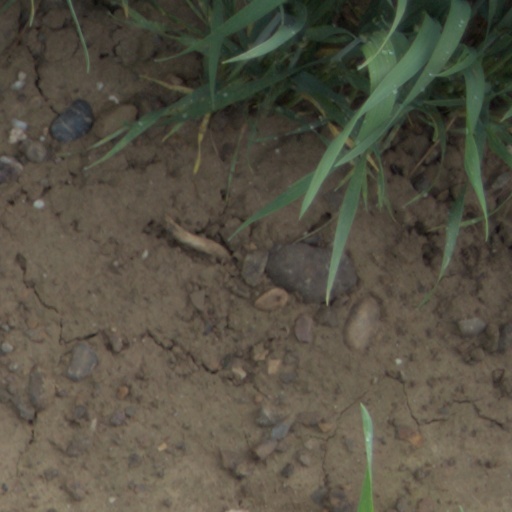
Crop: wheat